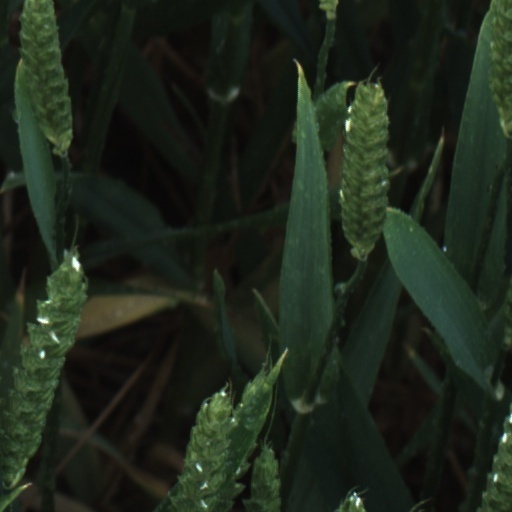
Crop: wheat